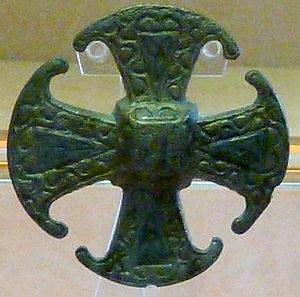
La croix de Cantorbéry ou croix de Canterbury est l'une des croix qui symbolisent la foi chrétienne, et plus particulièrement l'anglicanisme, dont elle est l'un des emblèmes caractéristiques. Elle doit son nom à son modèle d'origine, une fibule saxonne datant de l'année 850 environ et découverte en 1867 lors de fouilles archéologiques dans la ville de Cantorbéry.